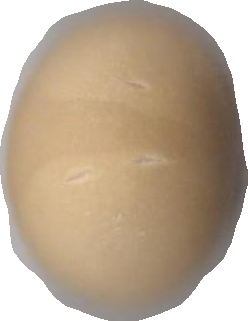
Variety: Grobogan